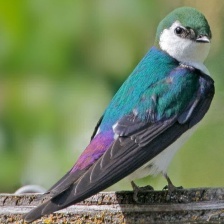
Species: TREE SWALLOW
Scientific name: TACHYCINETA BICOLOR